South Shore Railroad

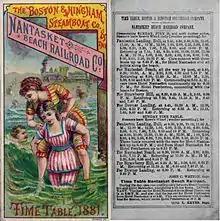
1881 timetable card.

The Nantasket Beach Railroad opened in 1880 as a branch off the South Shore but closed in 1886. It was reopened in 1886 and electrified, running until 1932. Winter service was replaced by buses beginning in 1926. Portions of the former railroad bed were converted to paved roads, including Fitzpatrick Way, in 1937.